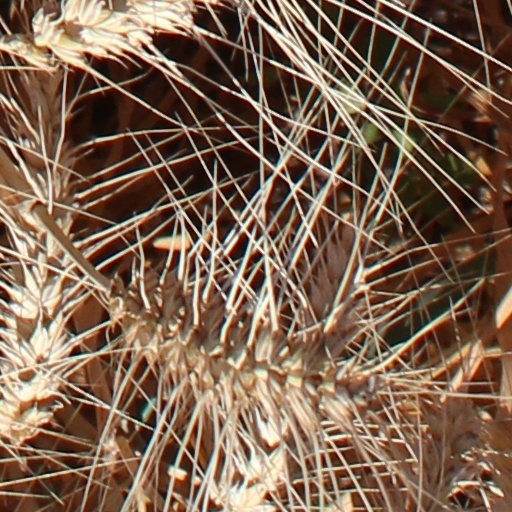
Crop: wheat